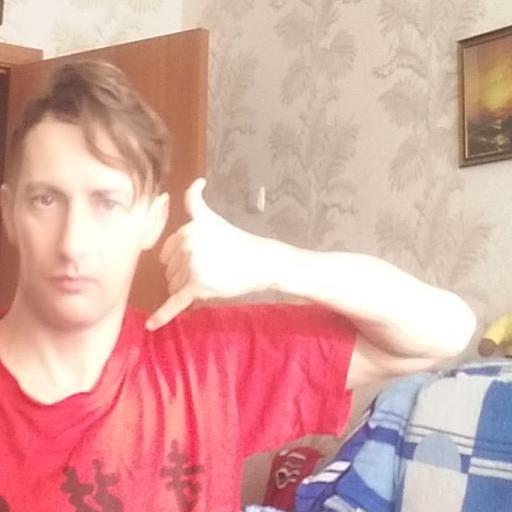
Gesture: call